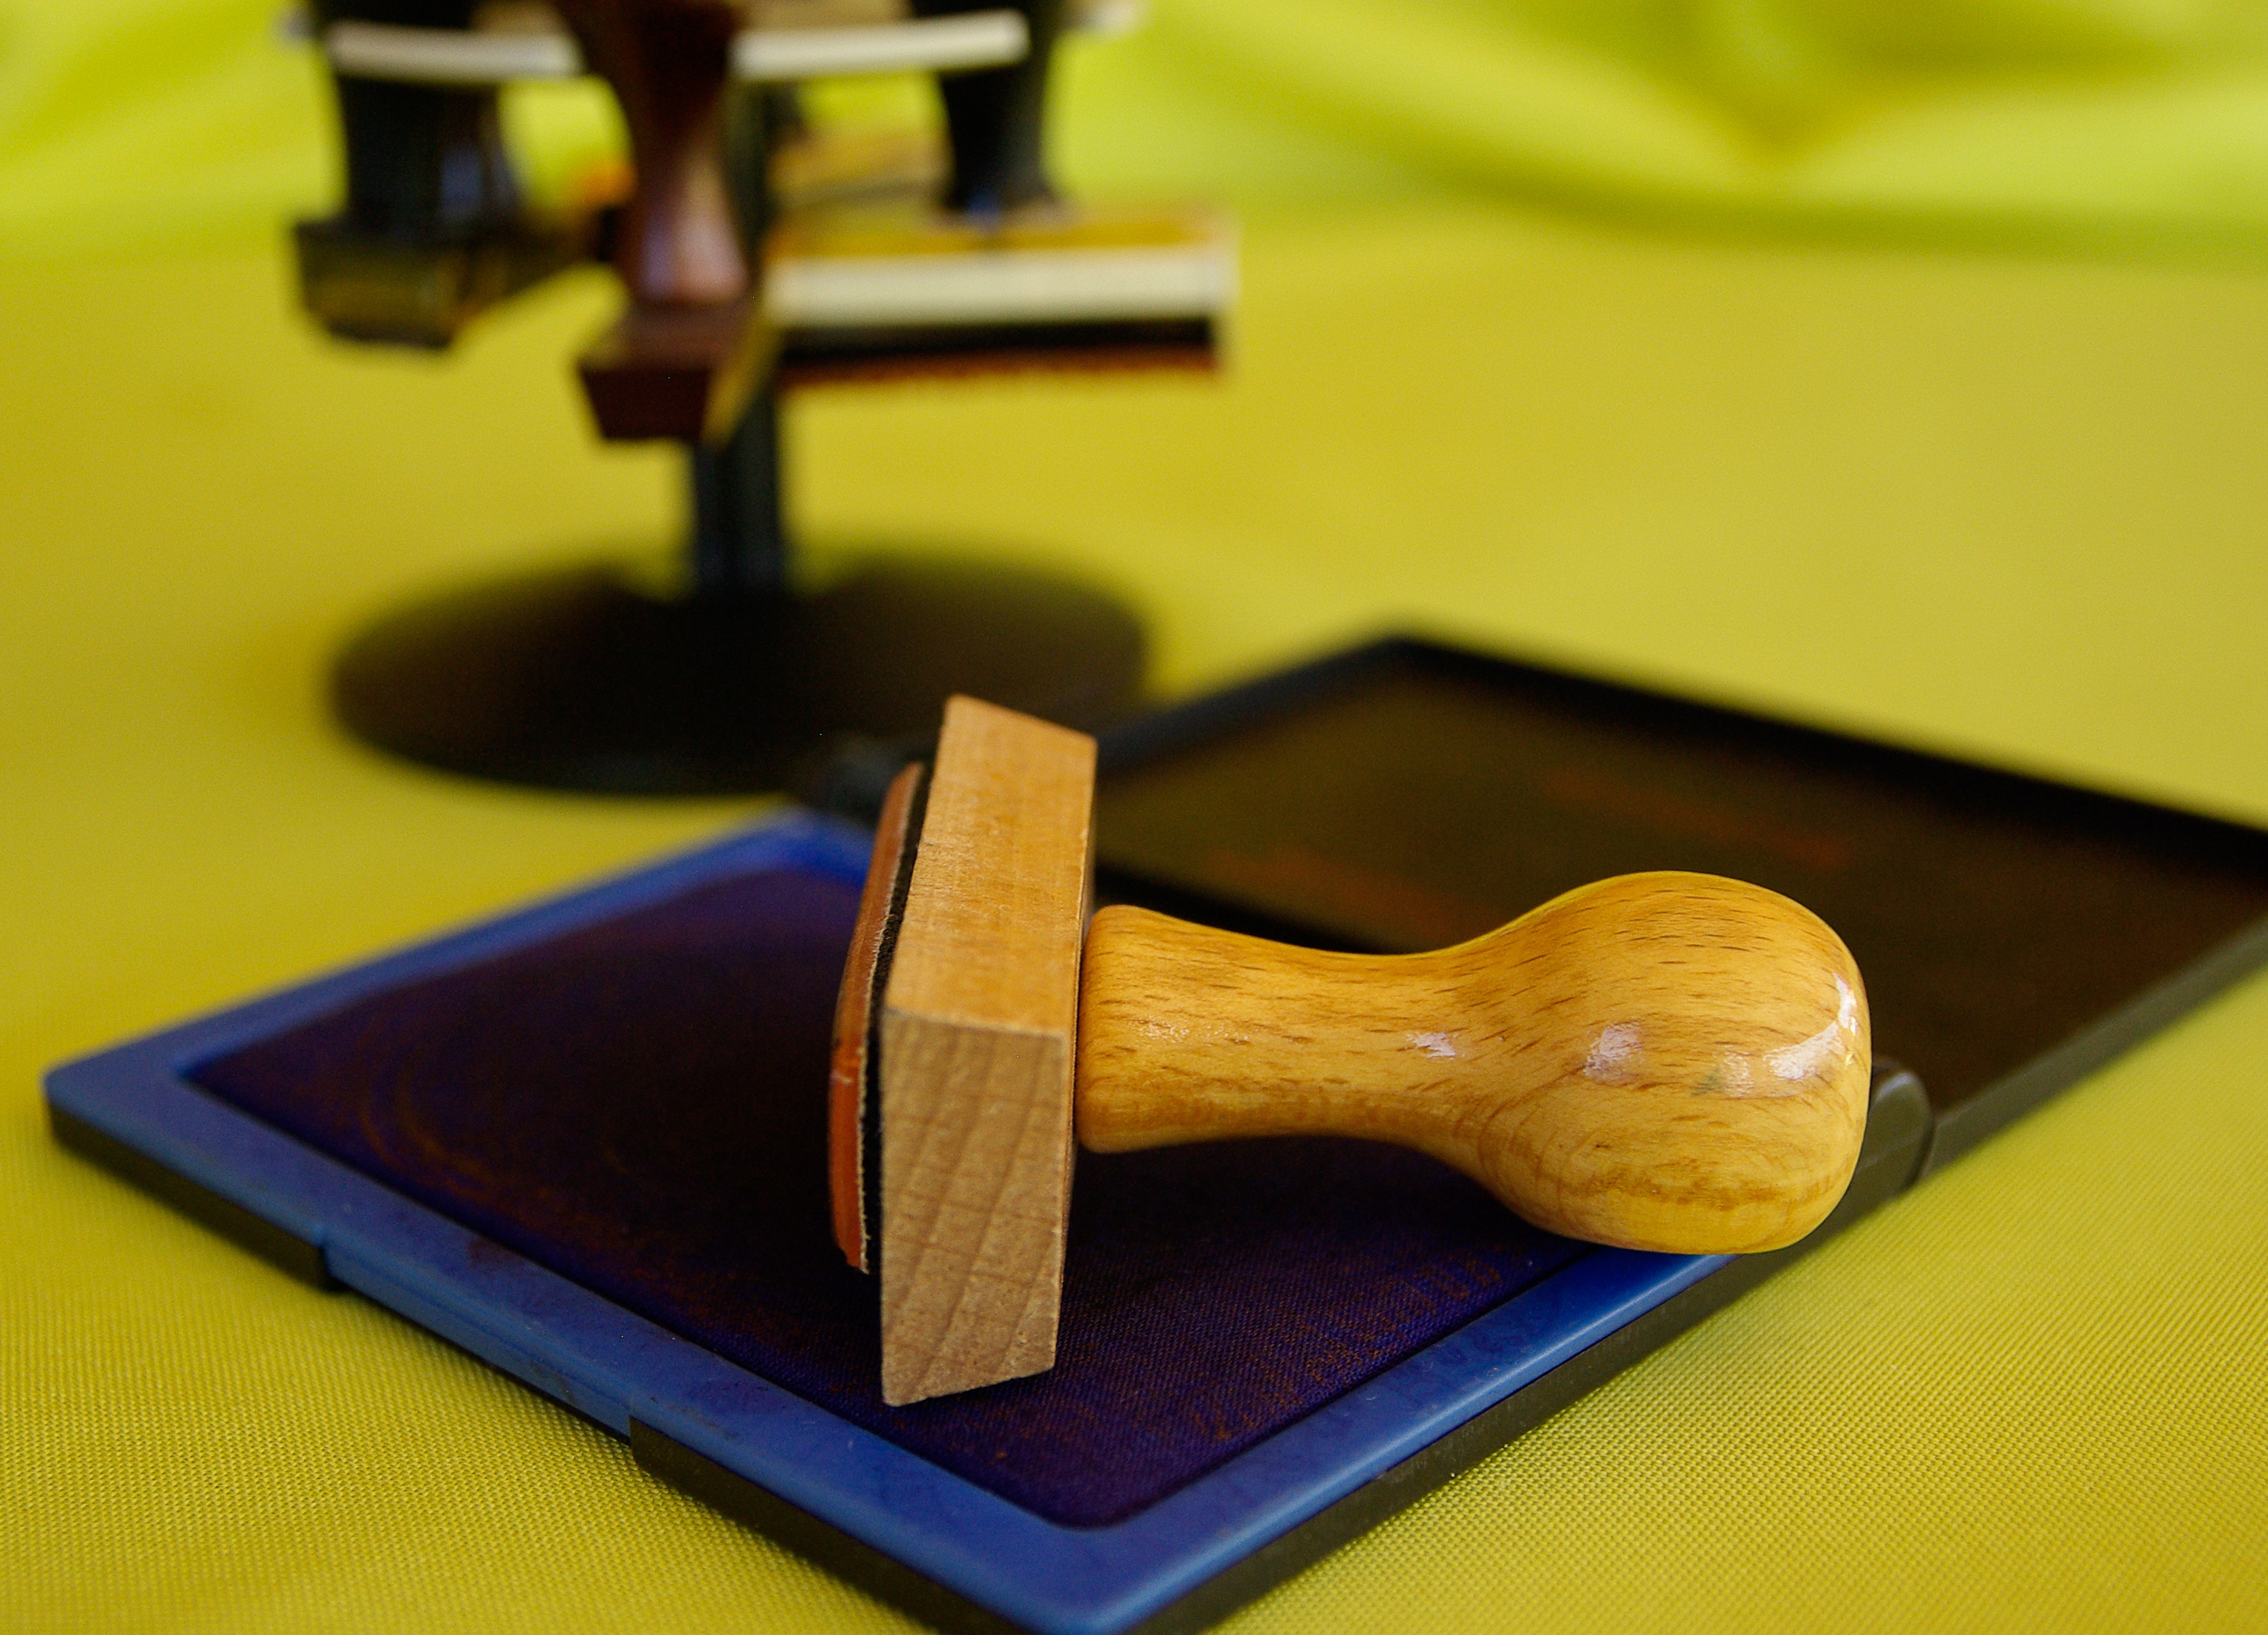
hand, wood, guitar, number, yellow, toy, ink, art, tampons, authorization